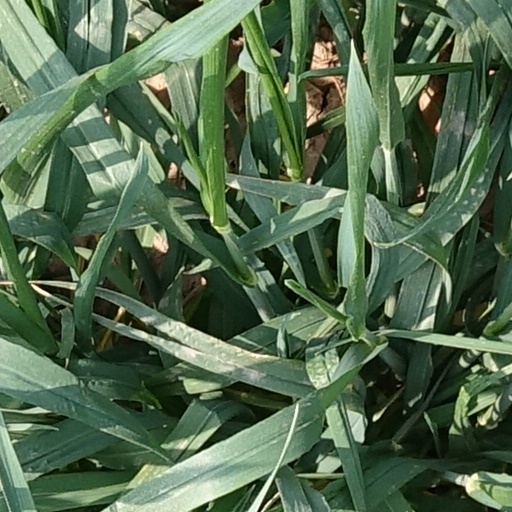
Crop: wheat